Killing of Fausto and Iaio

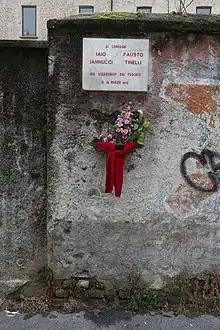
Memorial plaque on via Mancinelli, Milan

Fausto Tinelli (1959–1978) and Lorenzo "Iaio" Iannucci (1959–1978) were two Italian left-wing activists who were shot dead after a street confrontation in Milan on 18 March 1978 during the Years of Lead. An official investigation into their deaths closed without a conviction in 2000. Various theories have been suggested for the double murder, involving the neo-fascist underground, the Italian intelligence agencies, the kidnapping of Aldo Moro, and local drug dealers.